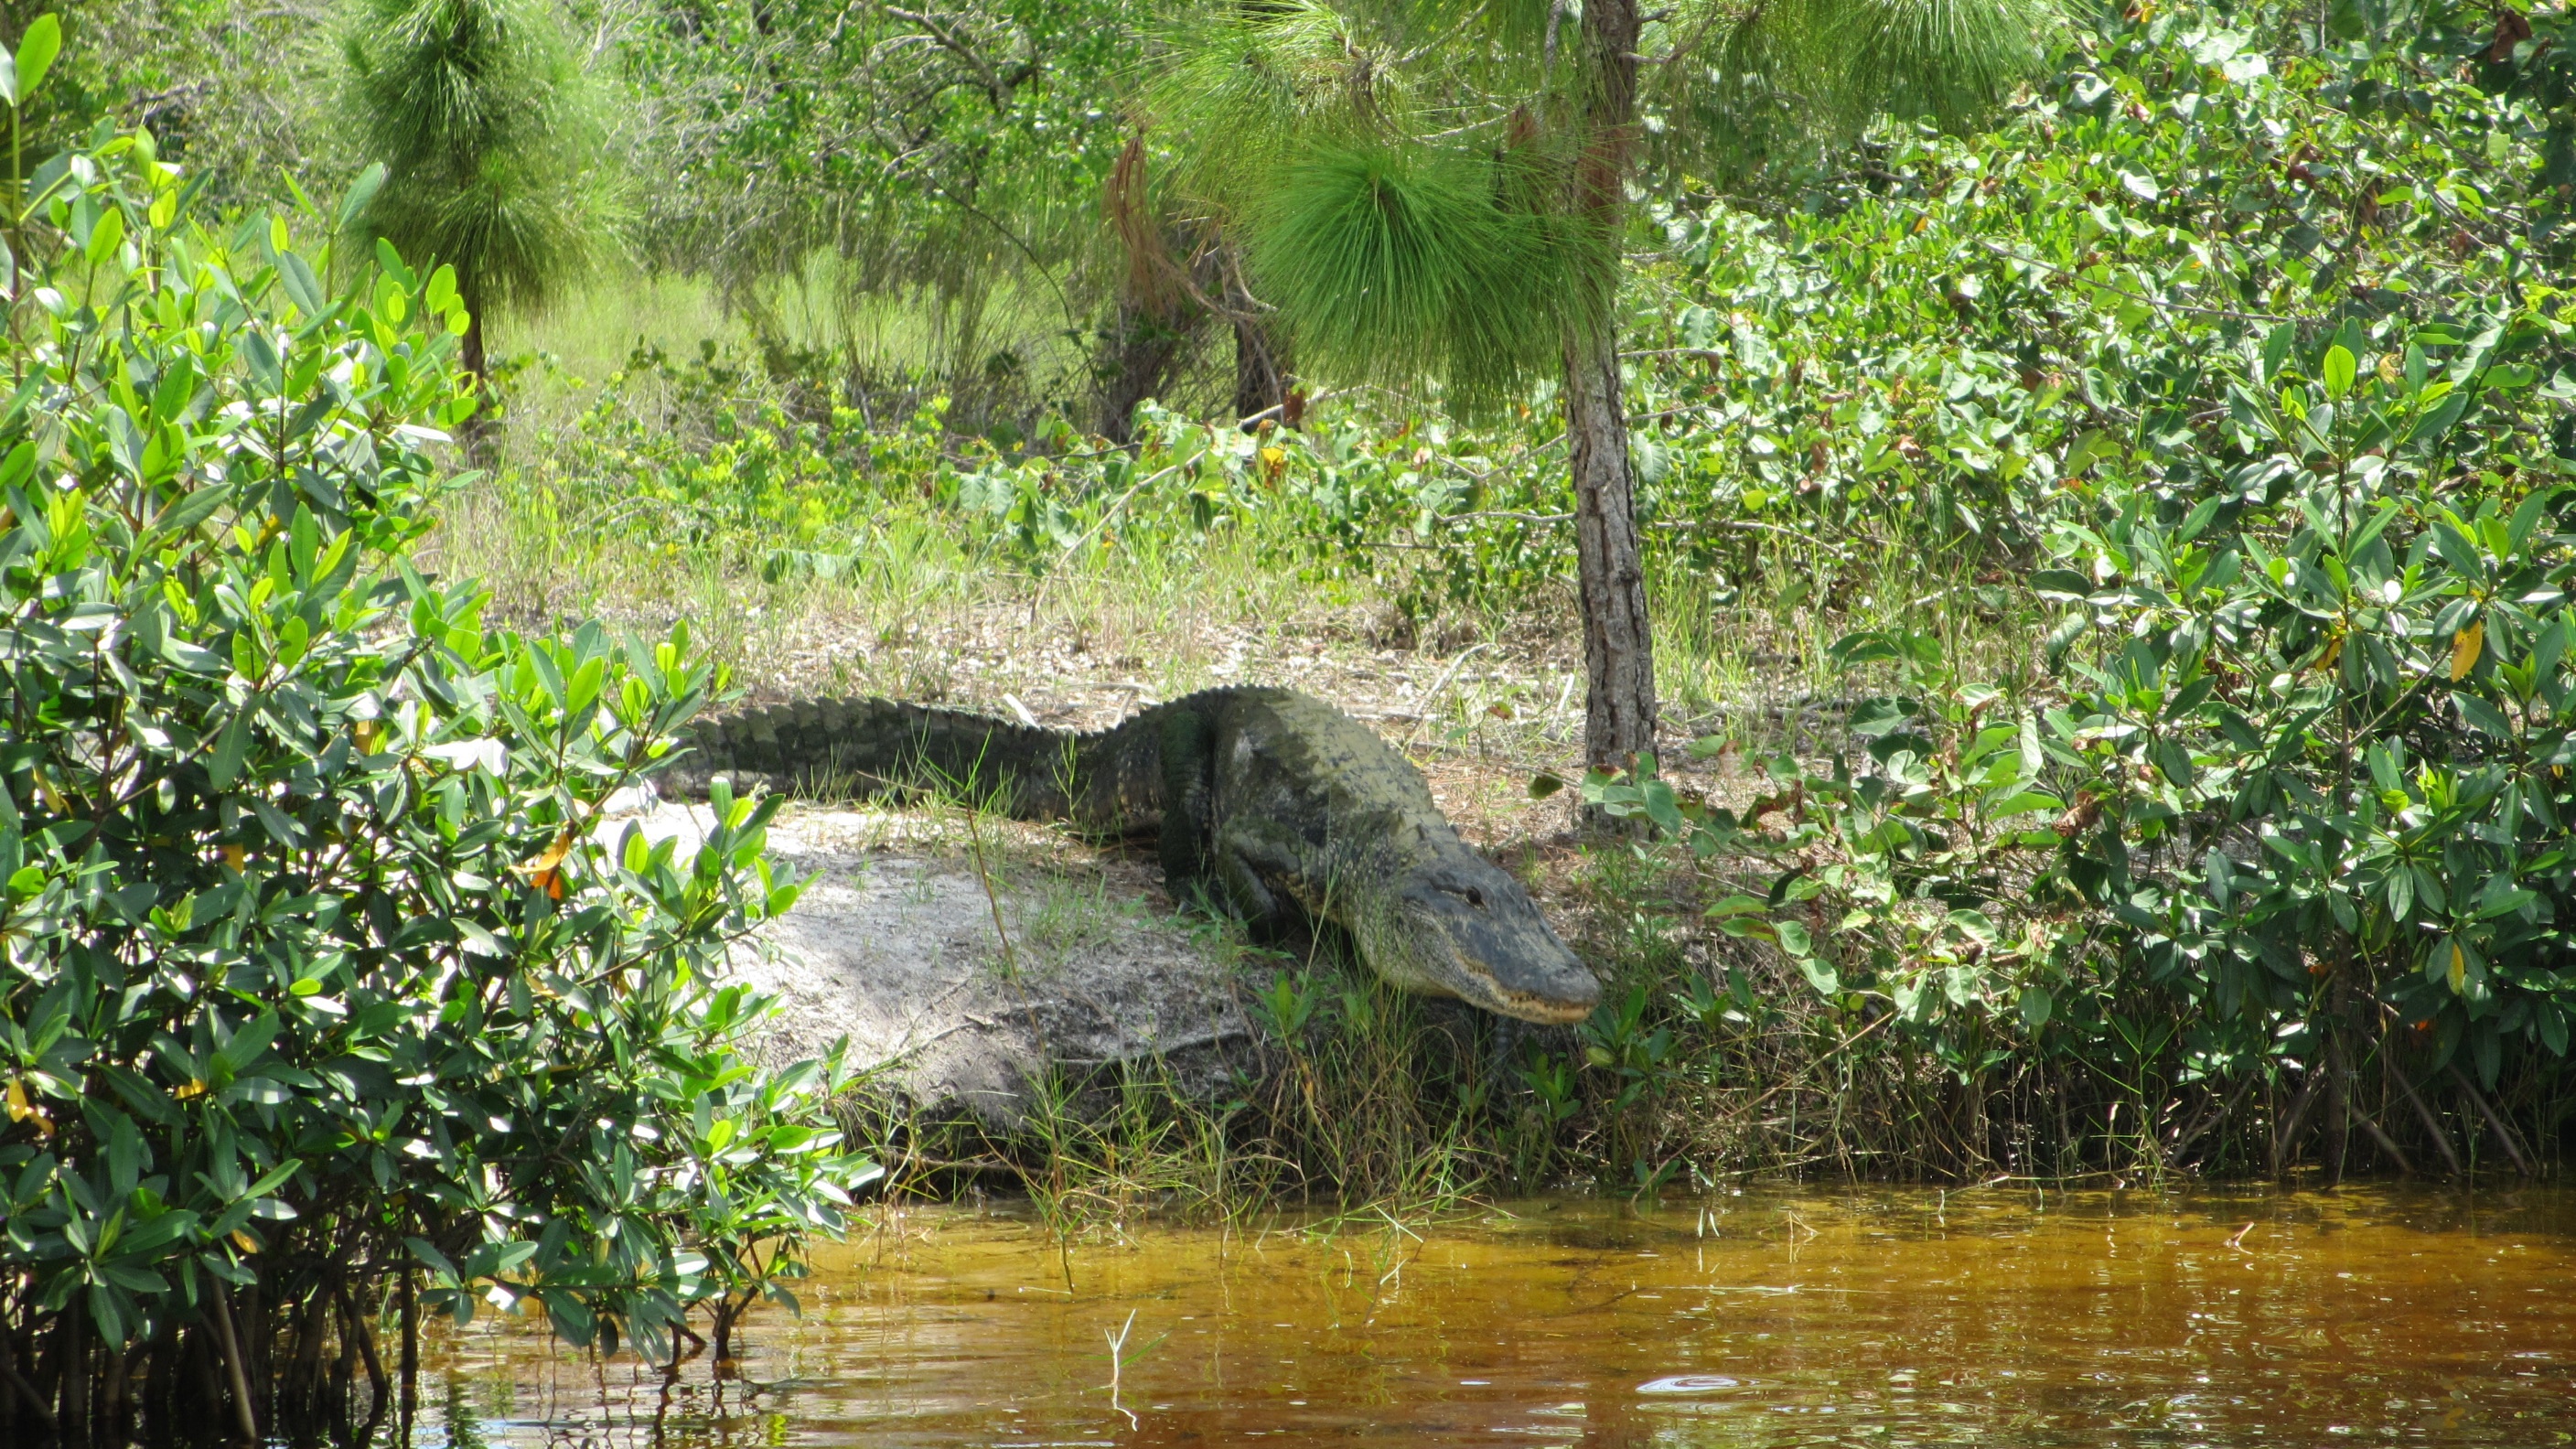
forest, swamp, wildlife, jungle, botany, predator, reptile, fauna, crocodile, alligator, rainforest, wetland, habitat, florida, wild nature, crocodilia, natural environment